Question: Please indicate a possible affordance area of the knife that can be used for holding
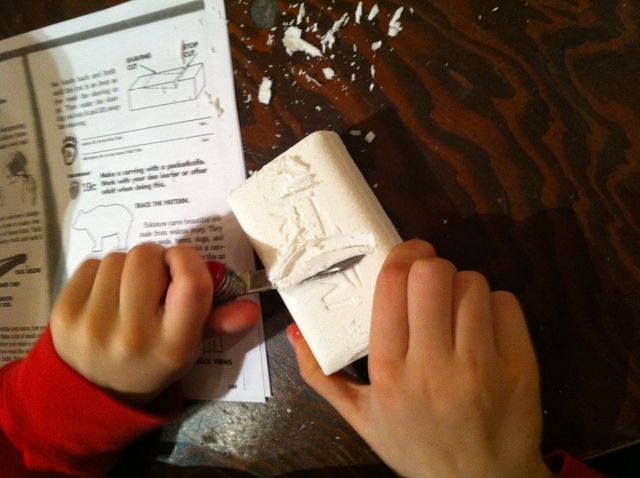
Answer: [42.299, 258.91, 247.212, 338.91]